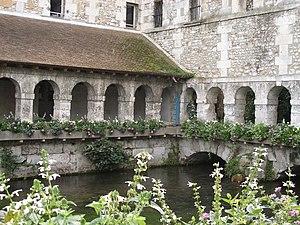
Cloître des Pénitents - Louviers - Eure
Cet article recense une partie des monuments historiques de l'Eure, en France.